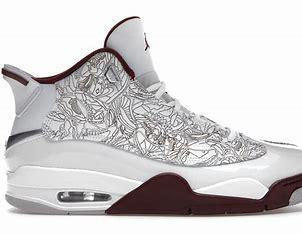
Brand: Jordan
Model: Dub Zero